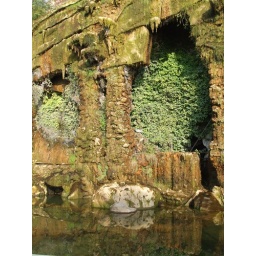
Dried up waterfall on the castle hill in Nice